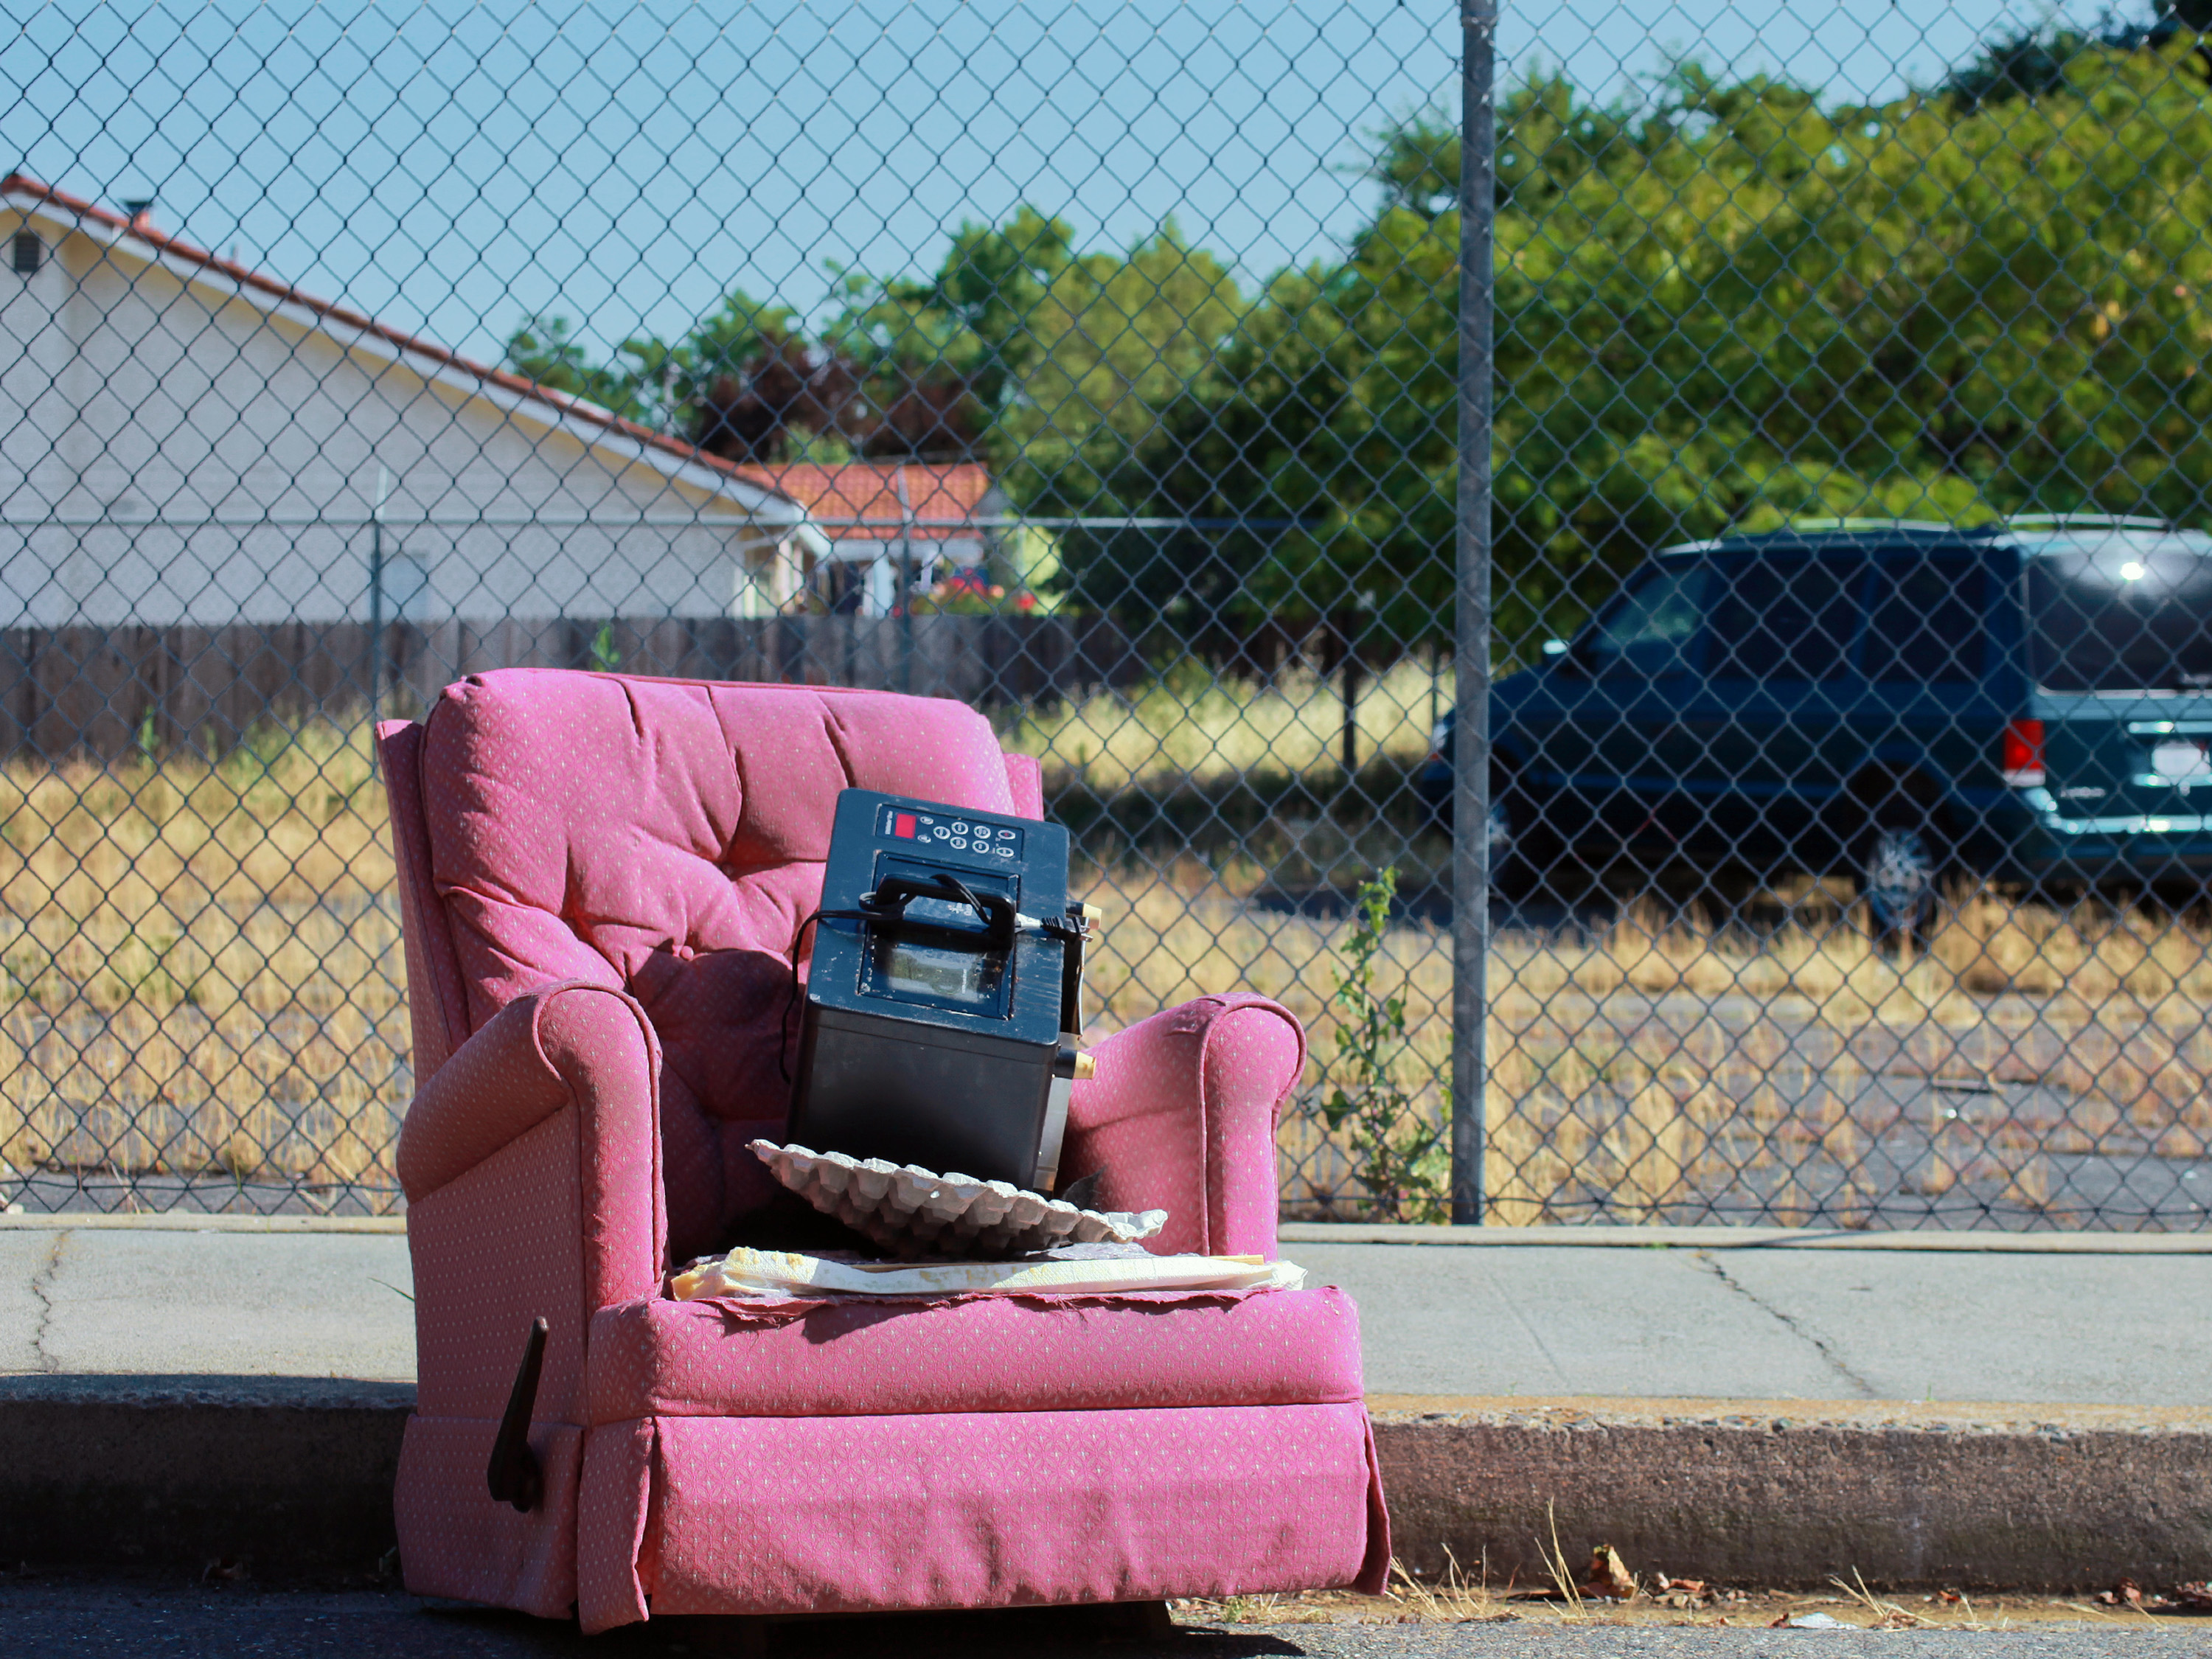
tree, grass, plant, road, car, house, chair, window, wall, vehicle, pink, california, angle, trash, sacramento, discarded, microwave, chinlink, land vehicle, outdoor structure